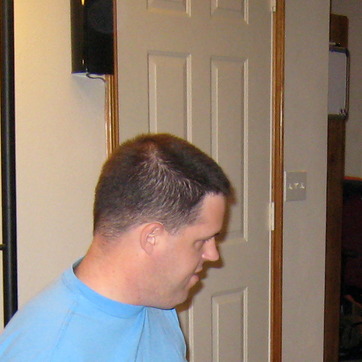
Material: hair